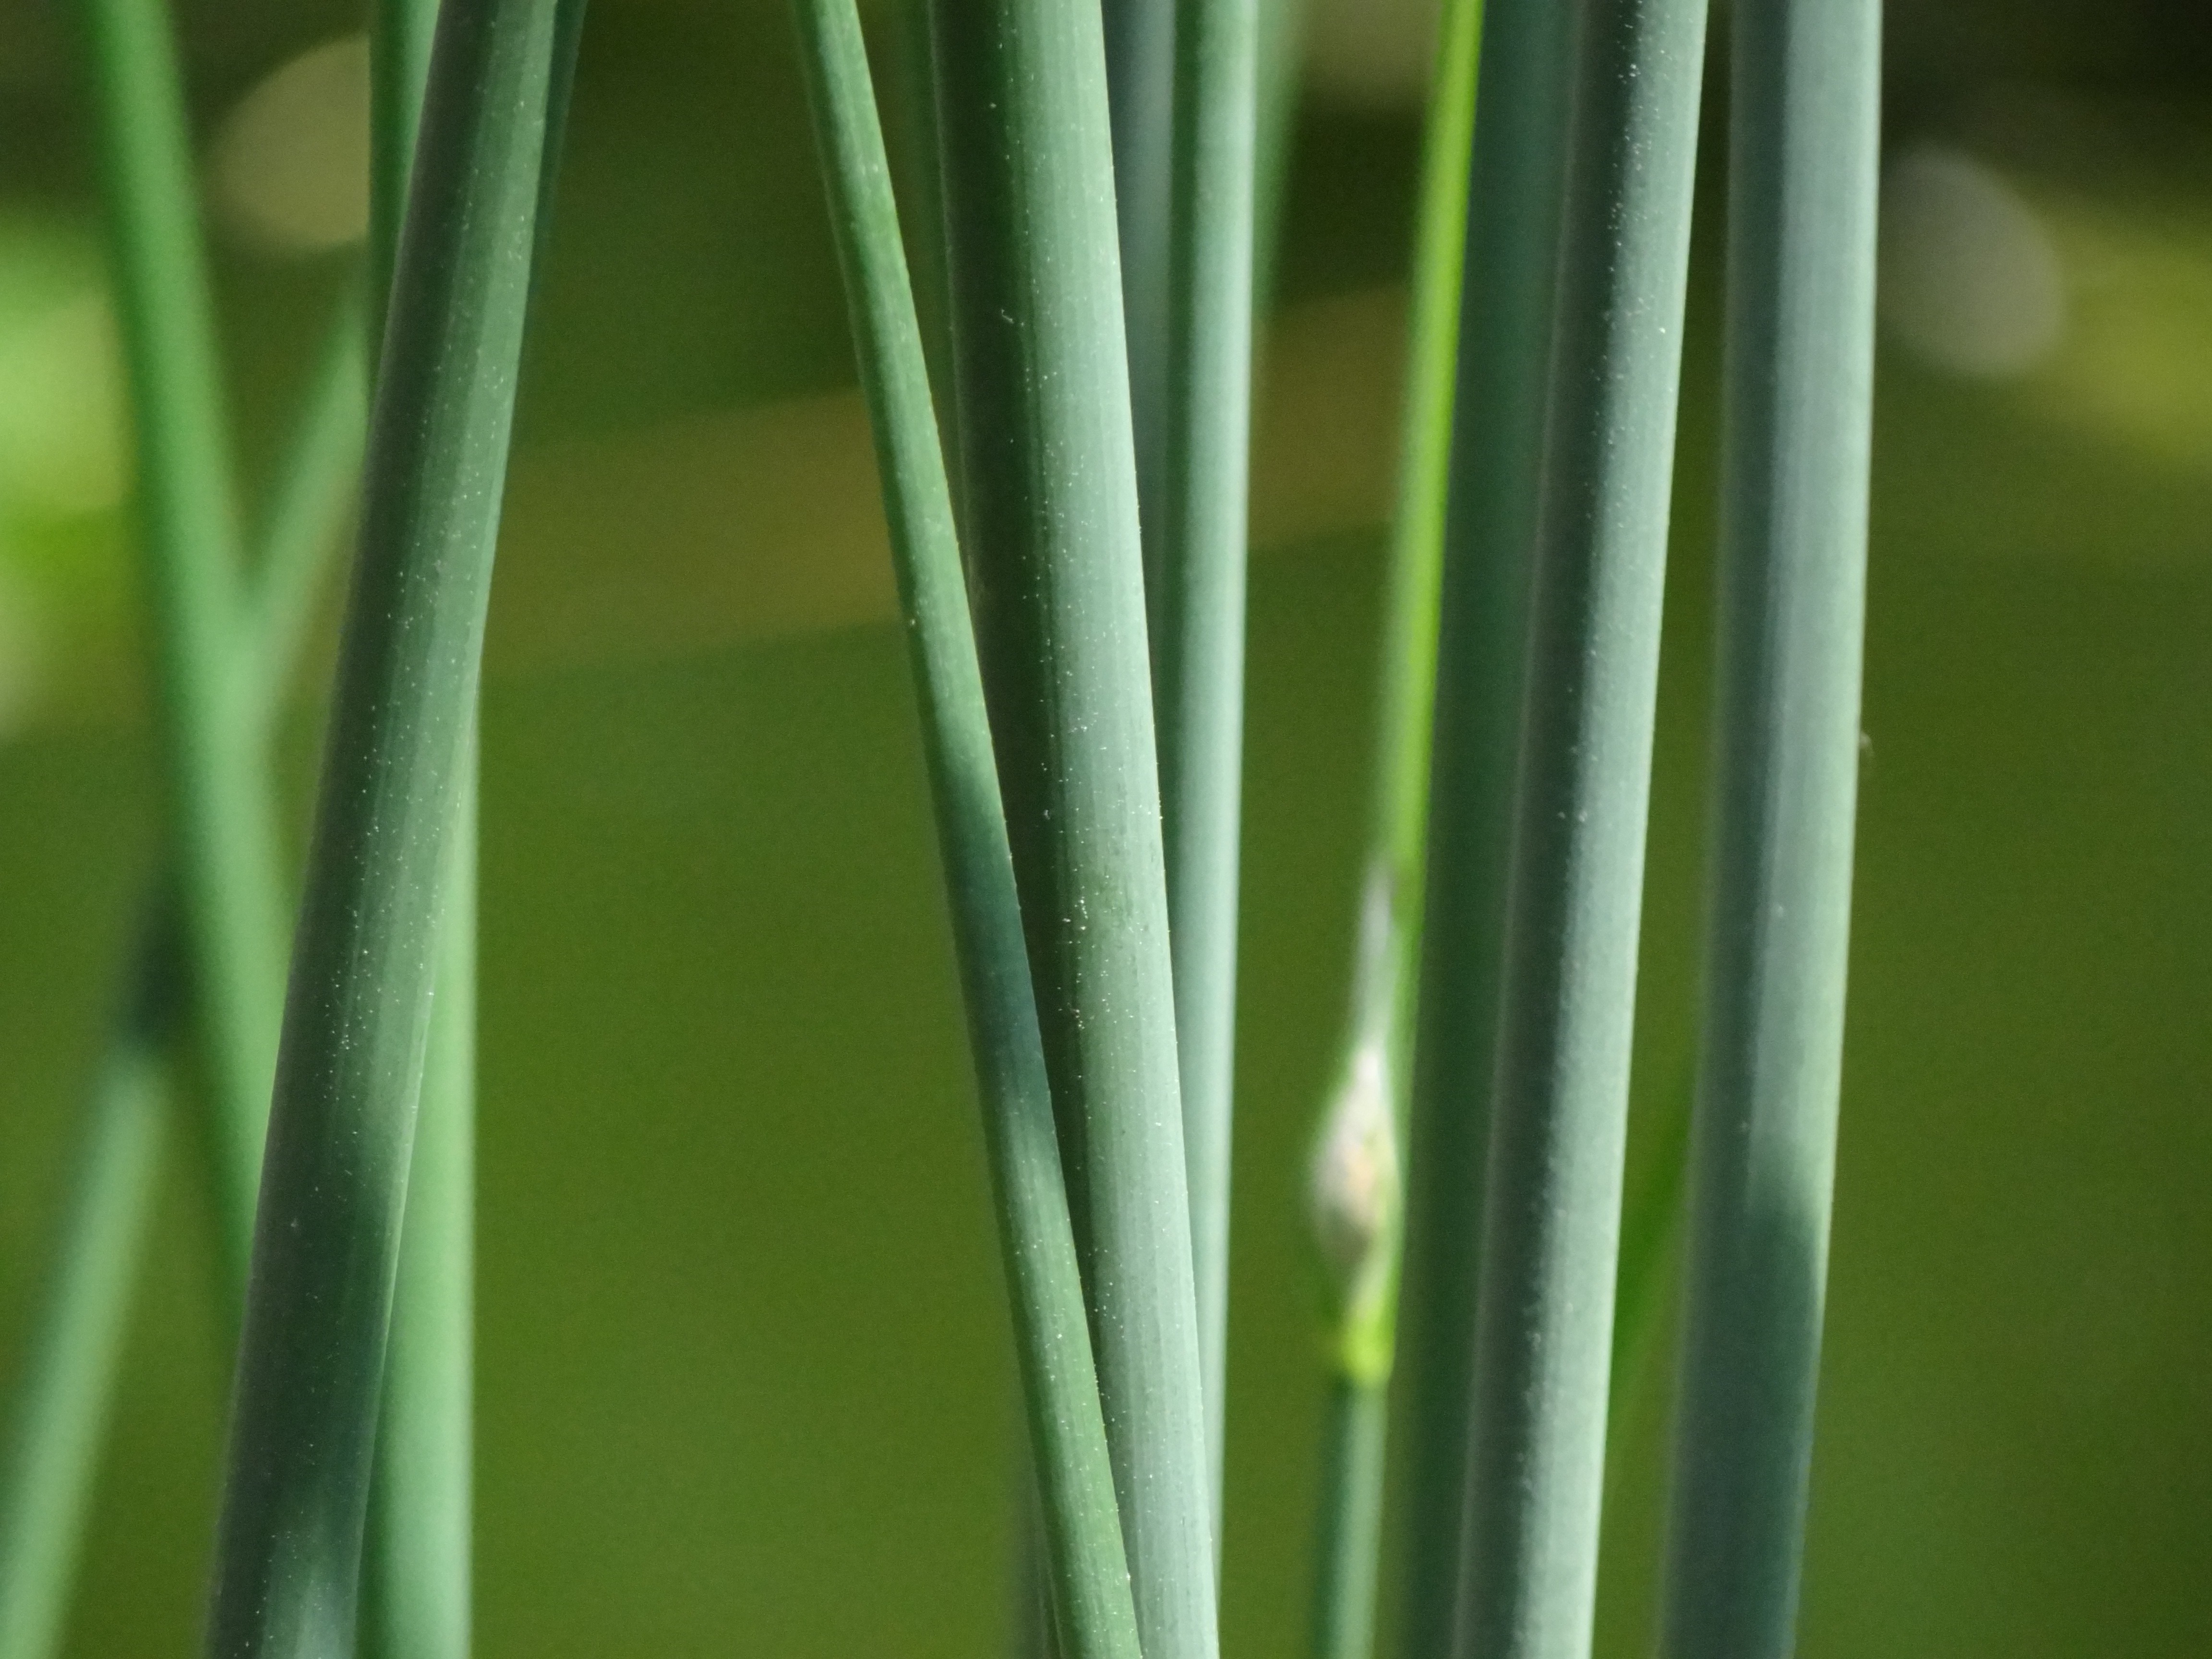
grass, branch, plant, sunlight, leaf, flower, reed, pond, line, green, close up, bamboo, horsetail, teichplanze, macro photography, marsh plant, grass family, plant stem, teichschachtelhalm